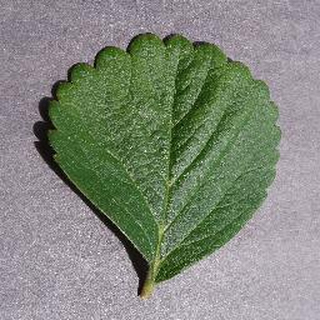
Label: healthy_strawberry